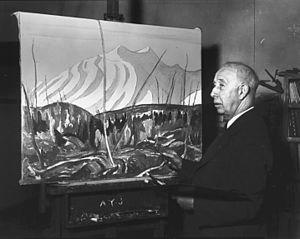
Alexander Young Jackson, né le 3 octobre 1882 à Montréal et mort le 5 avril 1974 à Kleinburg, est un peintre canadien et un membre fondateur du Groupe des Sept. Ses œuvres ont été exposées à la Galerie L'Art français.